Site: brandenburg
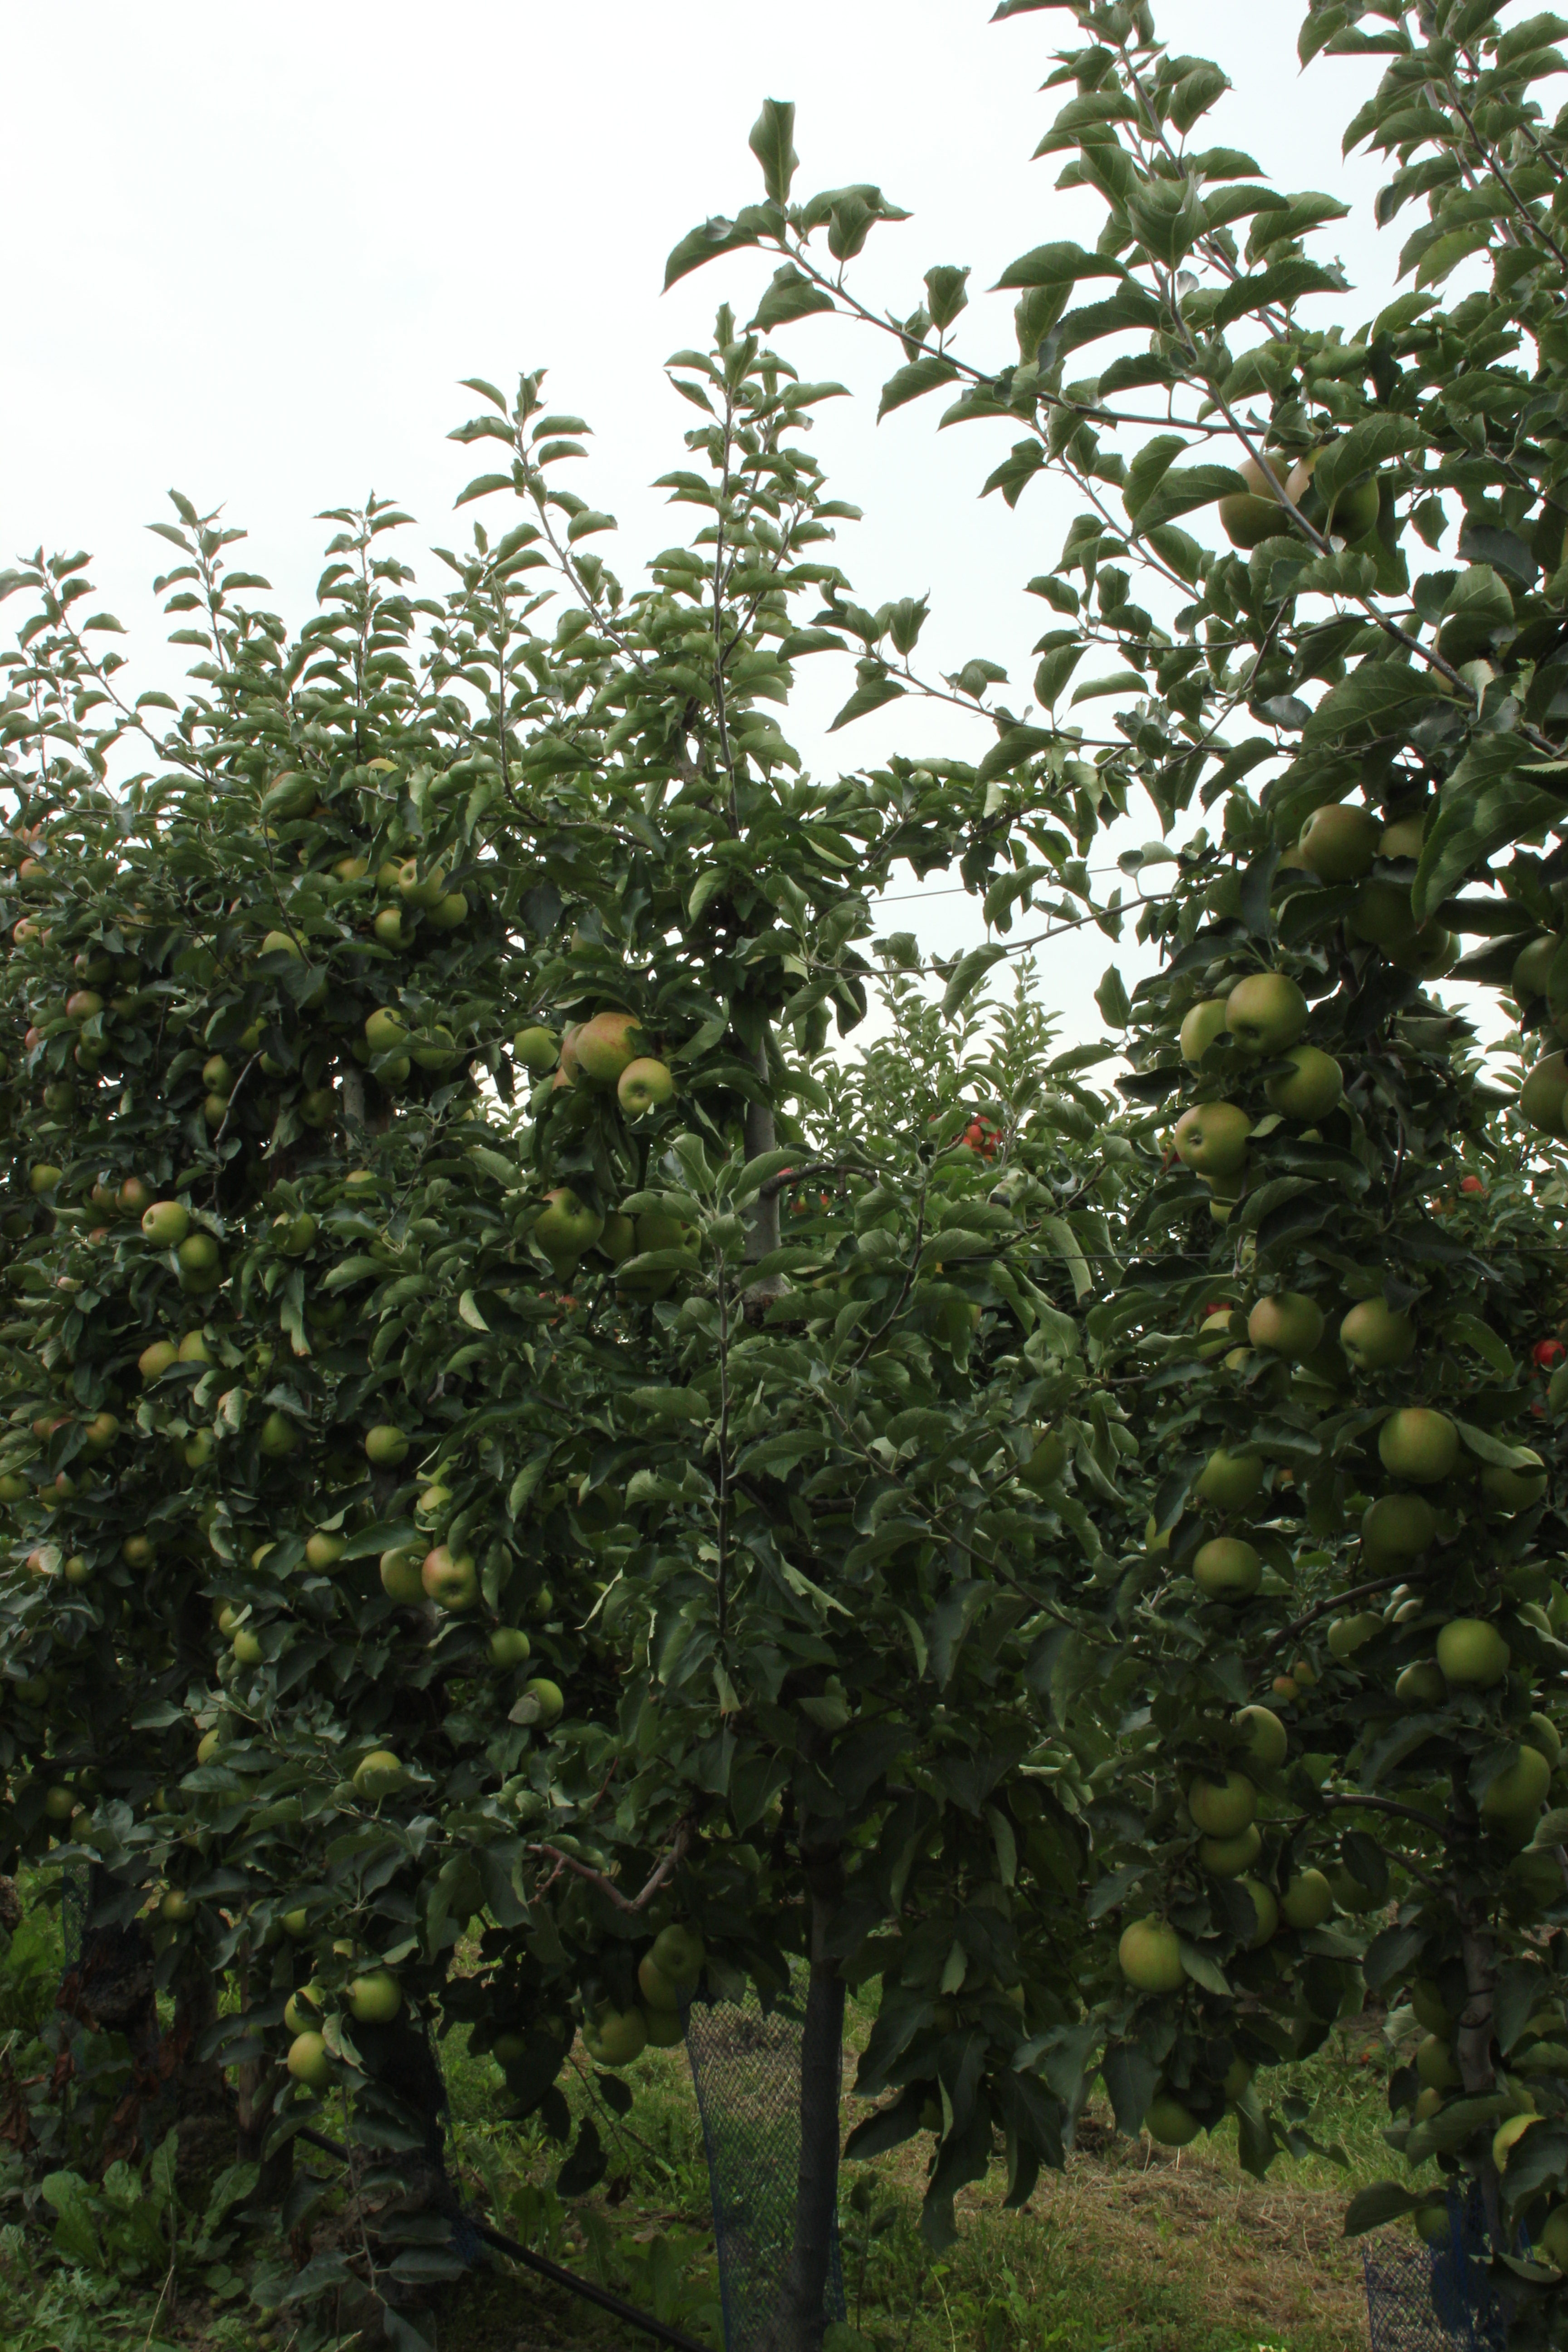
Growth stage (BBCH 87): Maturity of fruit and seed